Jasper County Courthouse (Illinois)

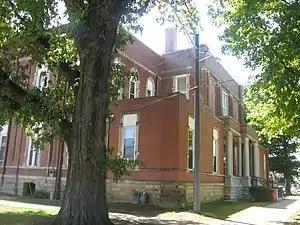
Facade seen from one side

The Jasper County Courthouse is a government building in Newton, the county seat of Jasper County, Illinois, United States. Built in 1876, it is the third courthouse in the county's history.